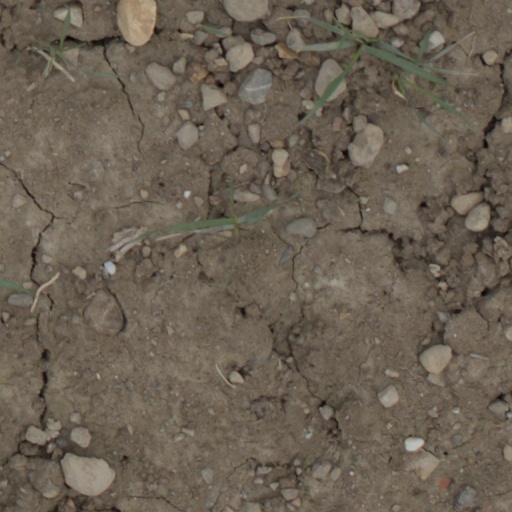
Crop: wheat